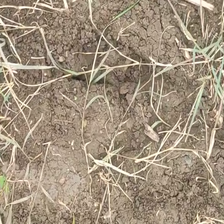
Weed species: Harali_(Cynodon_dactylon)